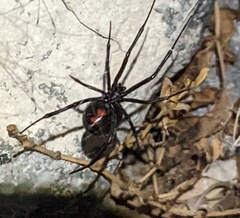
Species: Lactrodectus_hesperus